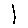
Label: 1